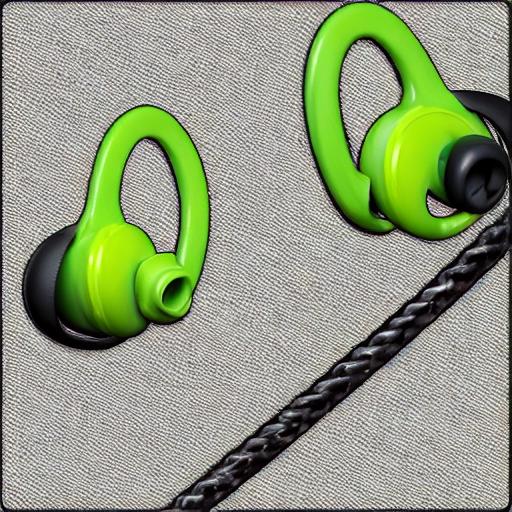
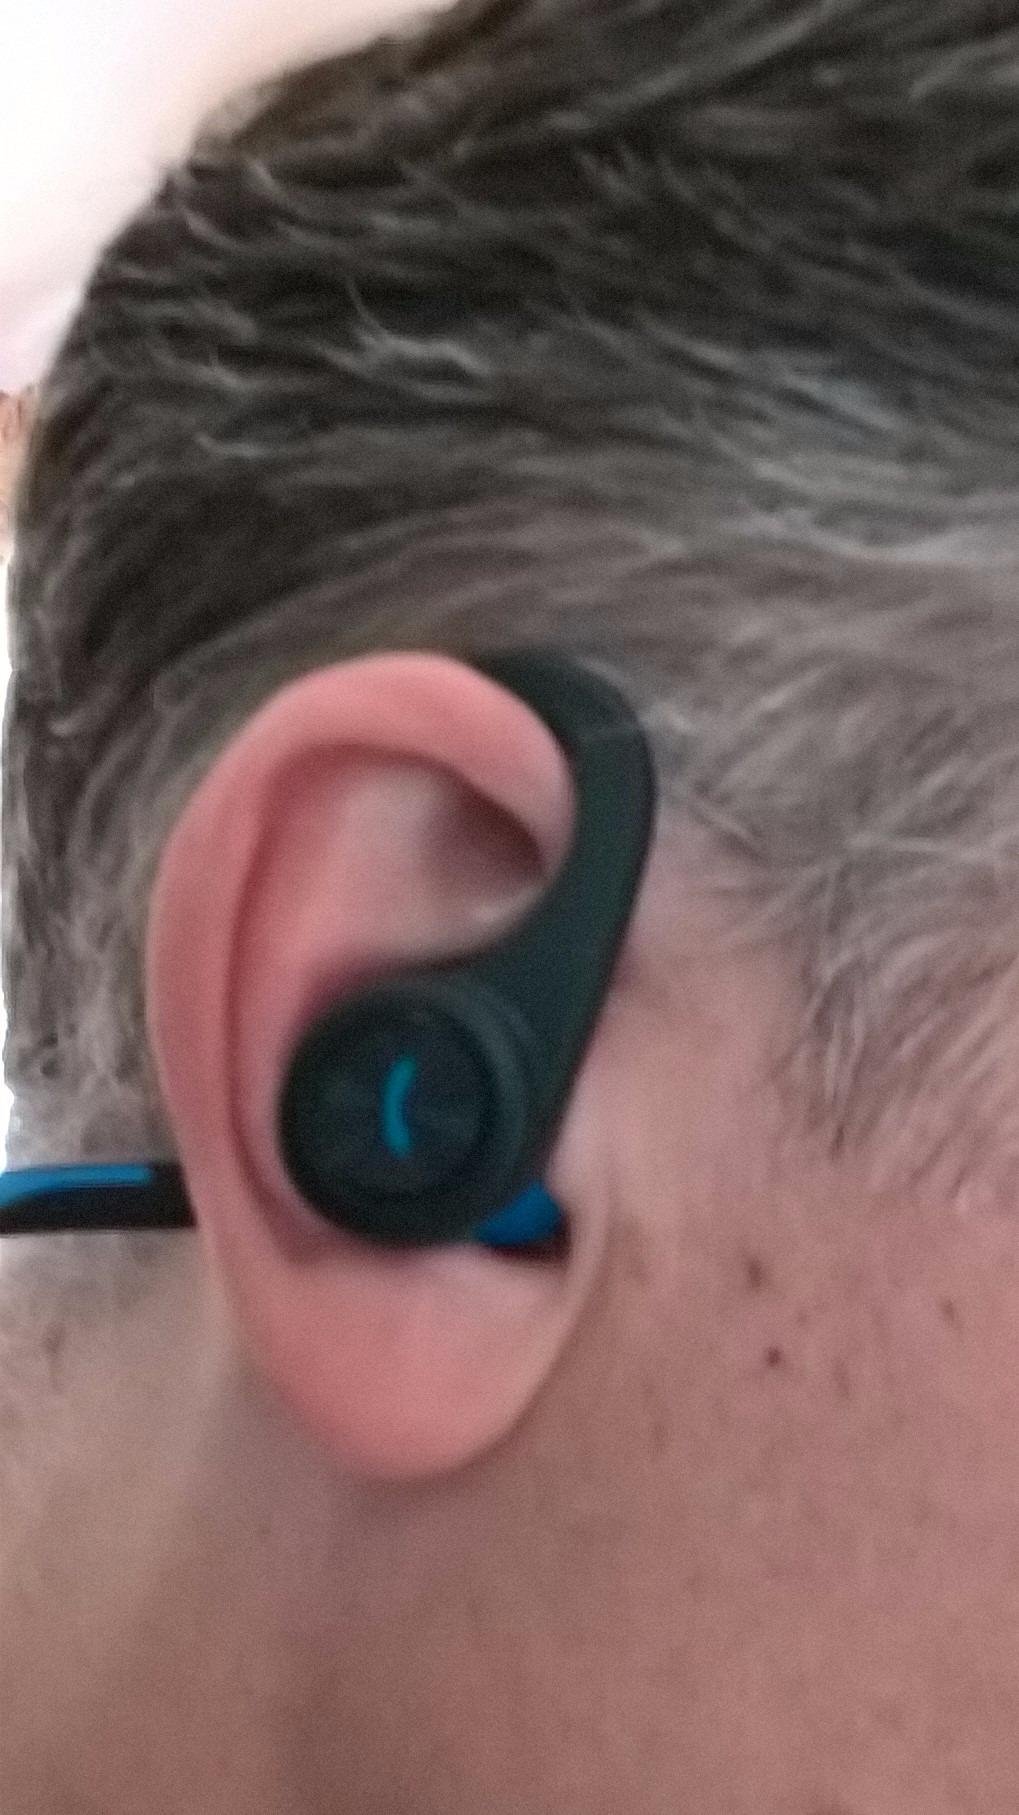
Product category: headphones
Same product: no